Victor Frankenstein

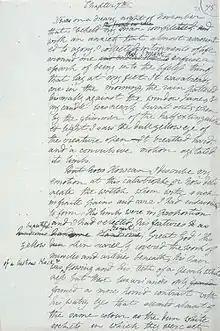
Frankenstein manuscript.

Like Coleridge's sailor, Victor has destroyed the divine order and has remained abandoned by God, solitary, deprived of certainties, on icy continents in the image of the glaciation from which his soul suffers. However, he will not be saved: the exorcism of his story will not save him from physical death, the last avatar of the death of his being that occurred when he gave life to the monster; he would thus have placed his own life in a hideous body, because, since the application of the "instruments of life", he will not cease to decay before perishing altogether. Likewise, and in this respect similar to his creator, also abandoned by his god, the monster finds himself isolated in a universe whose harmony he perceives but cannot share. So he puts his body in unison with his soul and entrusts it to the inaccessible peaks and icy deserts that respond to the coldness of his heart, dragging along his pursuer, who is no longer sure whether he is hunter or game.